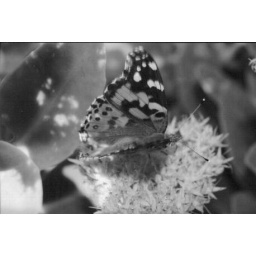
These beautiful butterflies come to the flowers in our yard every year in mid- to late-September.